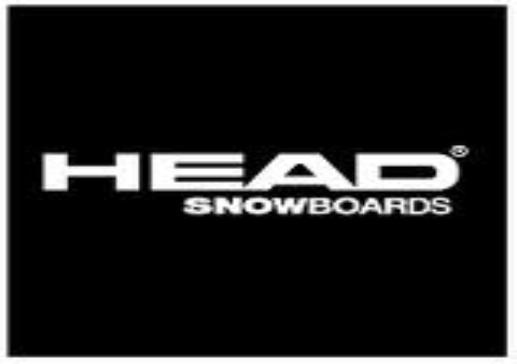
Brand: Head
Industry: Clothes